Ion Jinga

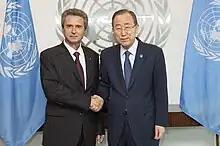
Ion Jinga and Ban Ki-moon, presentation of letters of UN accreditation, August 2015

During his mandate in the United Kingdom, Ambassador Jinga has proven to be an active presence in the British media, emphasising positive accounts about his country and reacting in moments where Romania was blamed. Within the context of the announcement of the lifting of work restrictions for Romanian nationals in the UK from 1 January 2014, starting with January 2013 a part of the British media launched a series of negative articles concerning Romanians. Ambassador Jinga responded to these allegations through a series of interviews and articles in British newspapers, radio and television, presenting his views on the professional value of Romanians and their significant contribution to the UK economy. When Romania was accused that it was exporting horse meat labelled as beef, Ion Jinga replied in two interviews with the Huffington Post newspaper and Sky News.